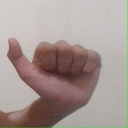
अक्षर: त